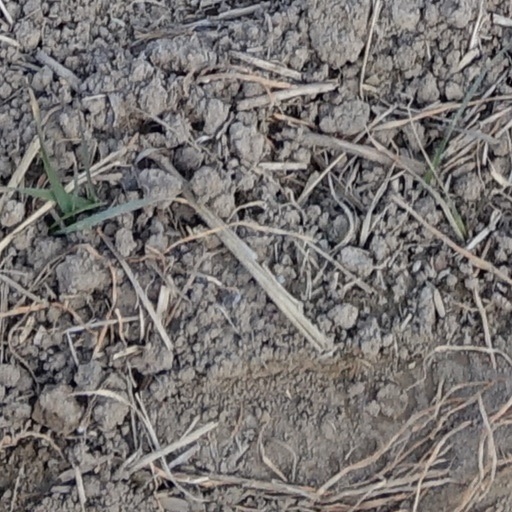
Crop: wheat